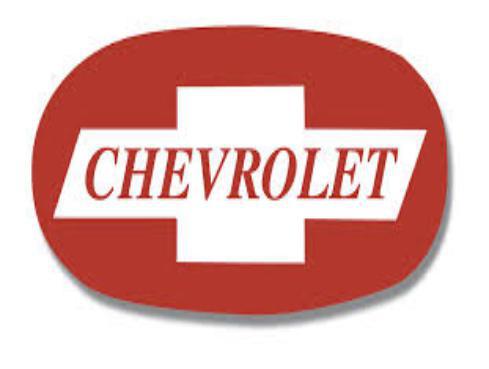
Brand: Chevrolet
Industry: Transportation